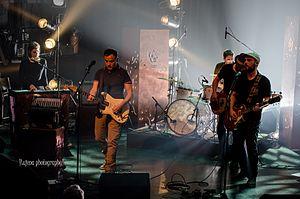
Mickey 3d aux Pénitents, à Montbrison, mars 2016.
Mickey 3D est un groupe de rock français, originaire de Montbrison, fondé en 1996. Il s'impose sur la scène francophone au cours des années 2000 avec, notamment, le tube écologiste Respire en 2003.